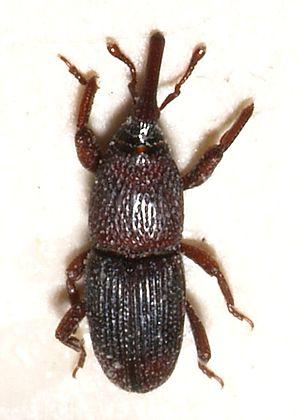
Sitophilus est une genre d'insectes coléoptères, un charançon à répartition cosmopolite trouvé essentiellement dans le blé {le préfixe sito- du mot sitophilus vient du grec ancien σῖτος qui signifie blé}, le riz, le maïs, le seigle, le sorgho et le tamarin. Certaines espèces peuvent également être trouvées sur le pois chiche.
Les réserves de céréales constituent un élément vital pour la survie des groupes humains. Apparue aux environs de la révolution néolithique, la maîtrise du stockage des céréales est essentielle dans l'organisation de la plupart des sociétés car elle est impliquée dans trois activités humaines majeures :